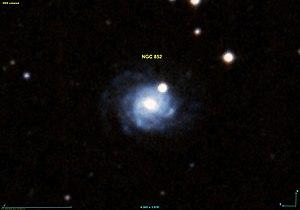
Image créée à l'aide du logiciel Aladin Sky Atlas du Centre de Données astronomiques de Strasbourg et des données de DSS (Digitized Sky Survey).
NGC 852 est une galaxie spirale barrée située dans la constellation de l'Éridan à environ 287 millions d'années-lumière de la Voie lactée. Elle a été découverte par l'astronome britannique John Herschel en 1834.